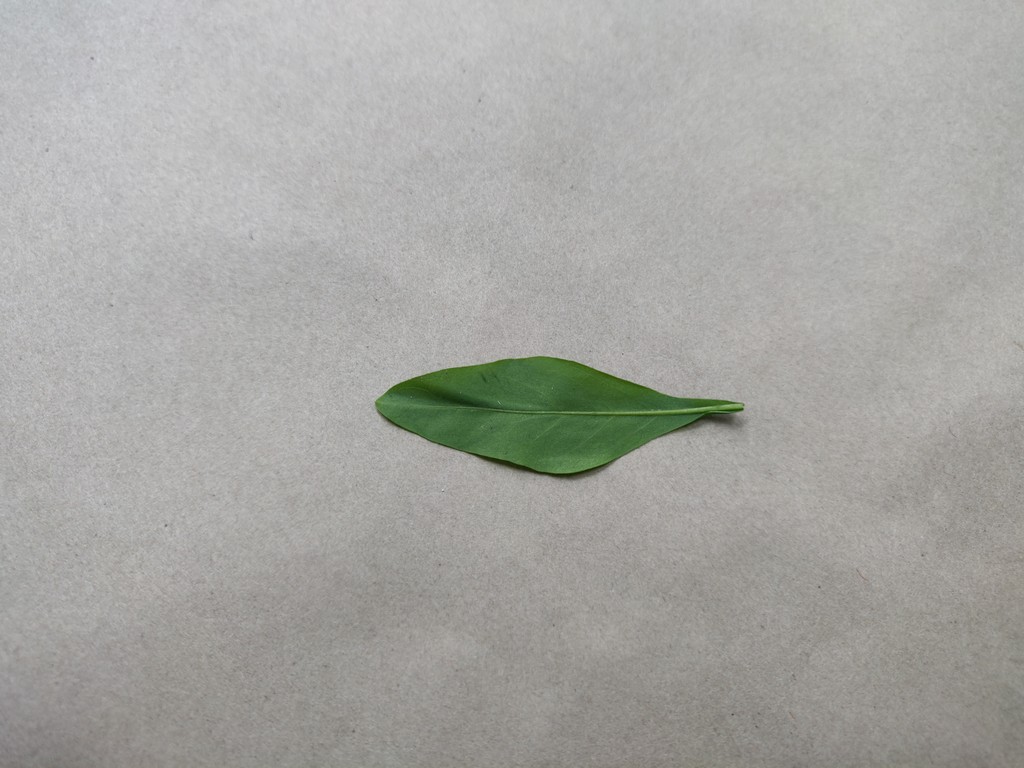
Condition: Healthy
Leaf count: single
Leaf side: back